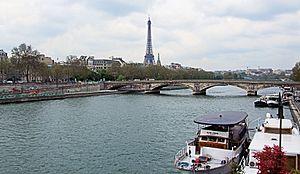
Le Grand Restaurant est un film comique français réalisé par Jacques Besnard, sorti en 1966.